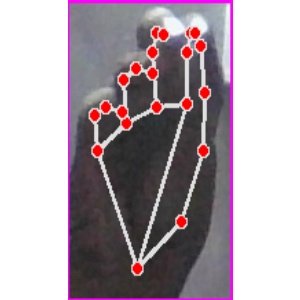
अक्षर: ङ